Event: Nepal Earthquake
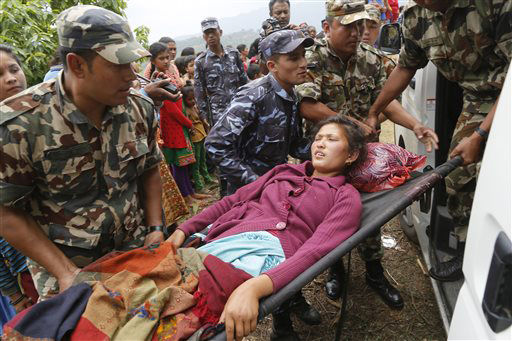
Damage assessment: damage